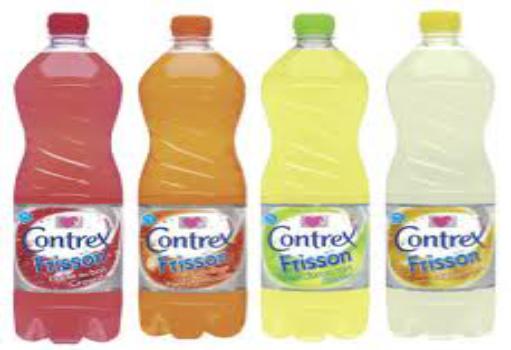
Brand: contrex
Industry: Food